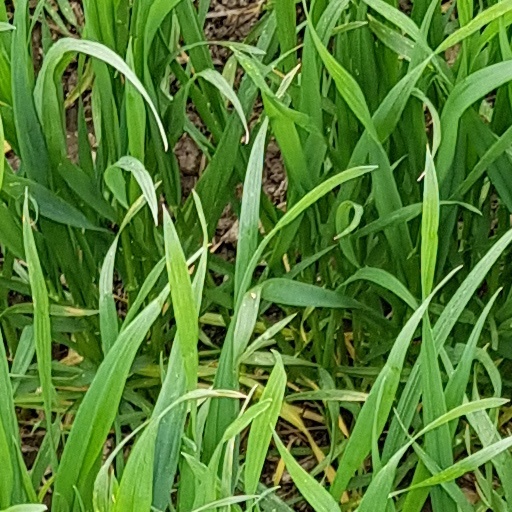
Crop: wheat